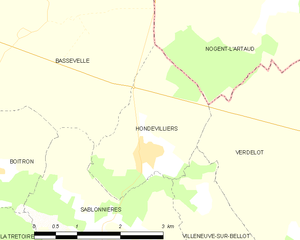
Carte des communes françaises Hondevilliers